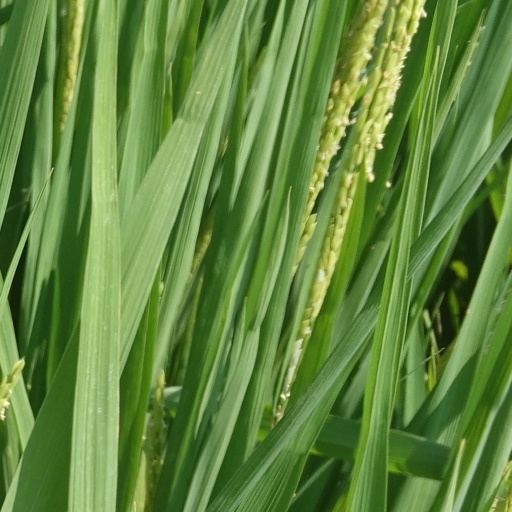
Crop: rice